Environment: real
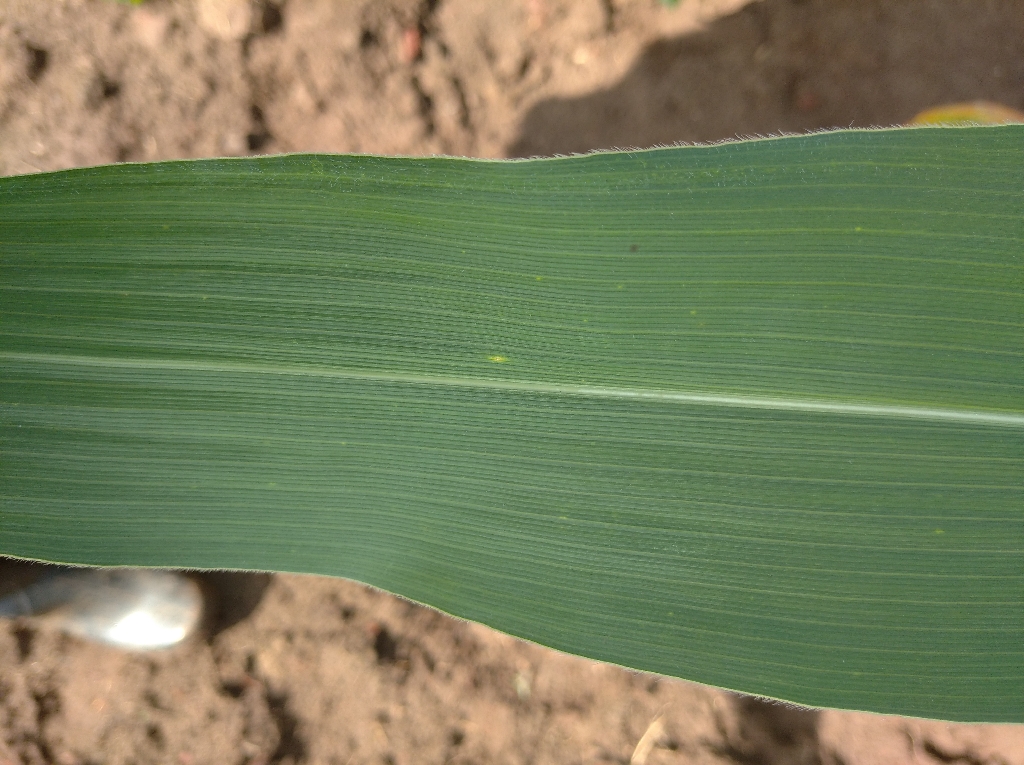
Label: healthy